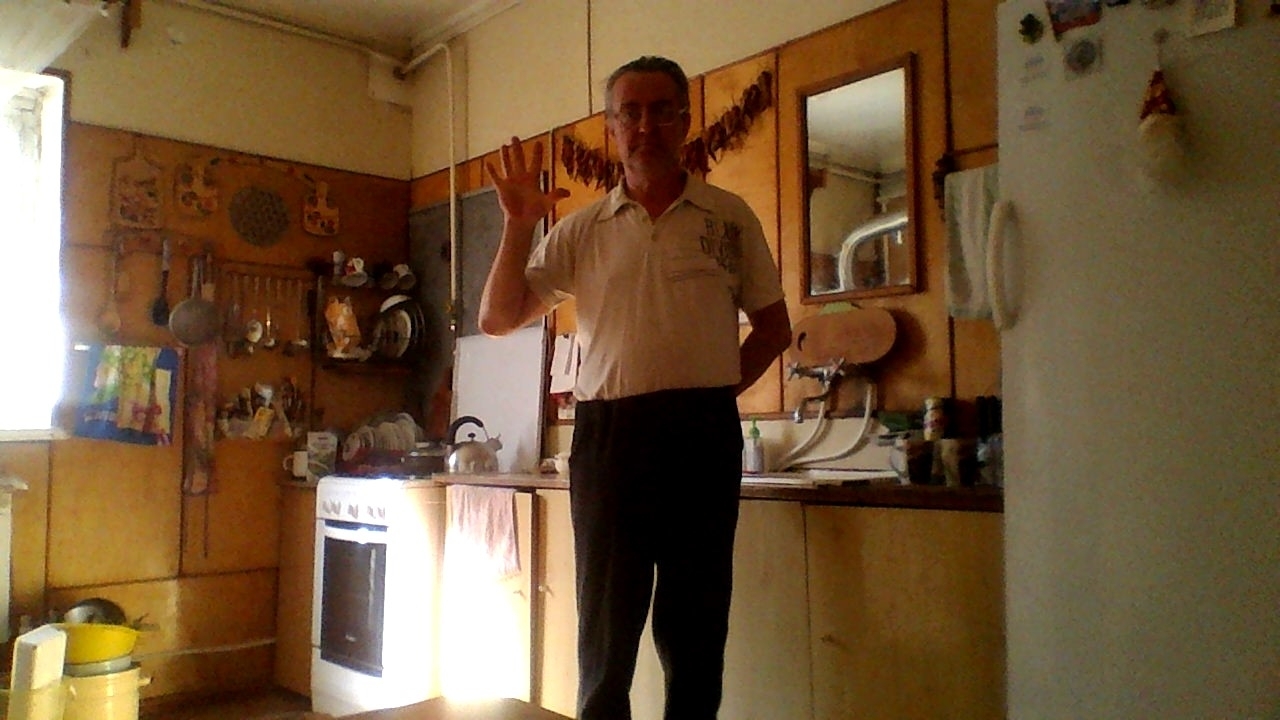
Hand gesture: palm